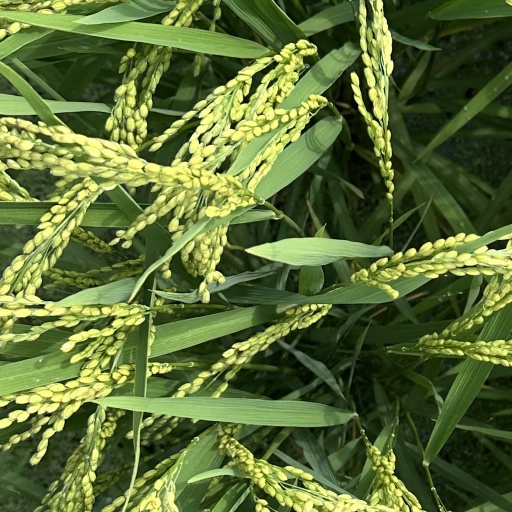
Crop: rice